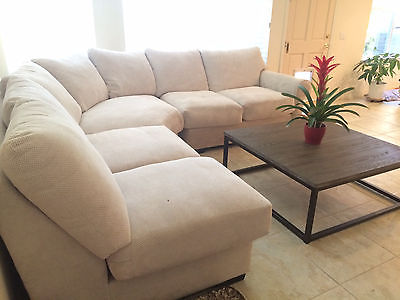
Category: sofa